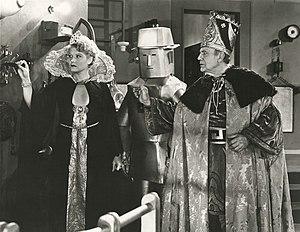
Dorothea J. Seltzer — née le 26 mai 1906 à Reading, morte le 21 mai 1977 à Santa Monica — est une actrice américaine, connue comme Dorothy Christy.